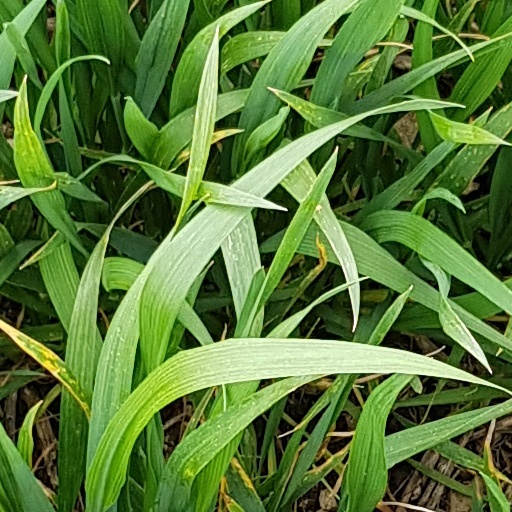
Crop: wheat